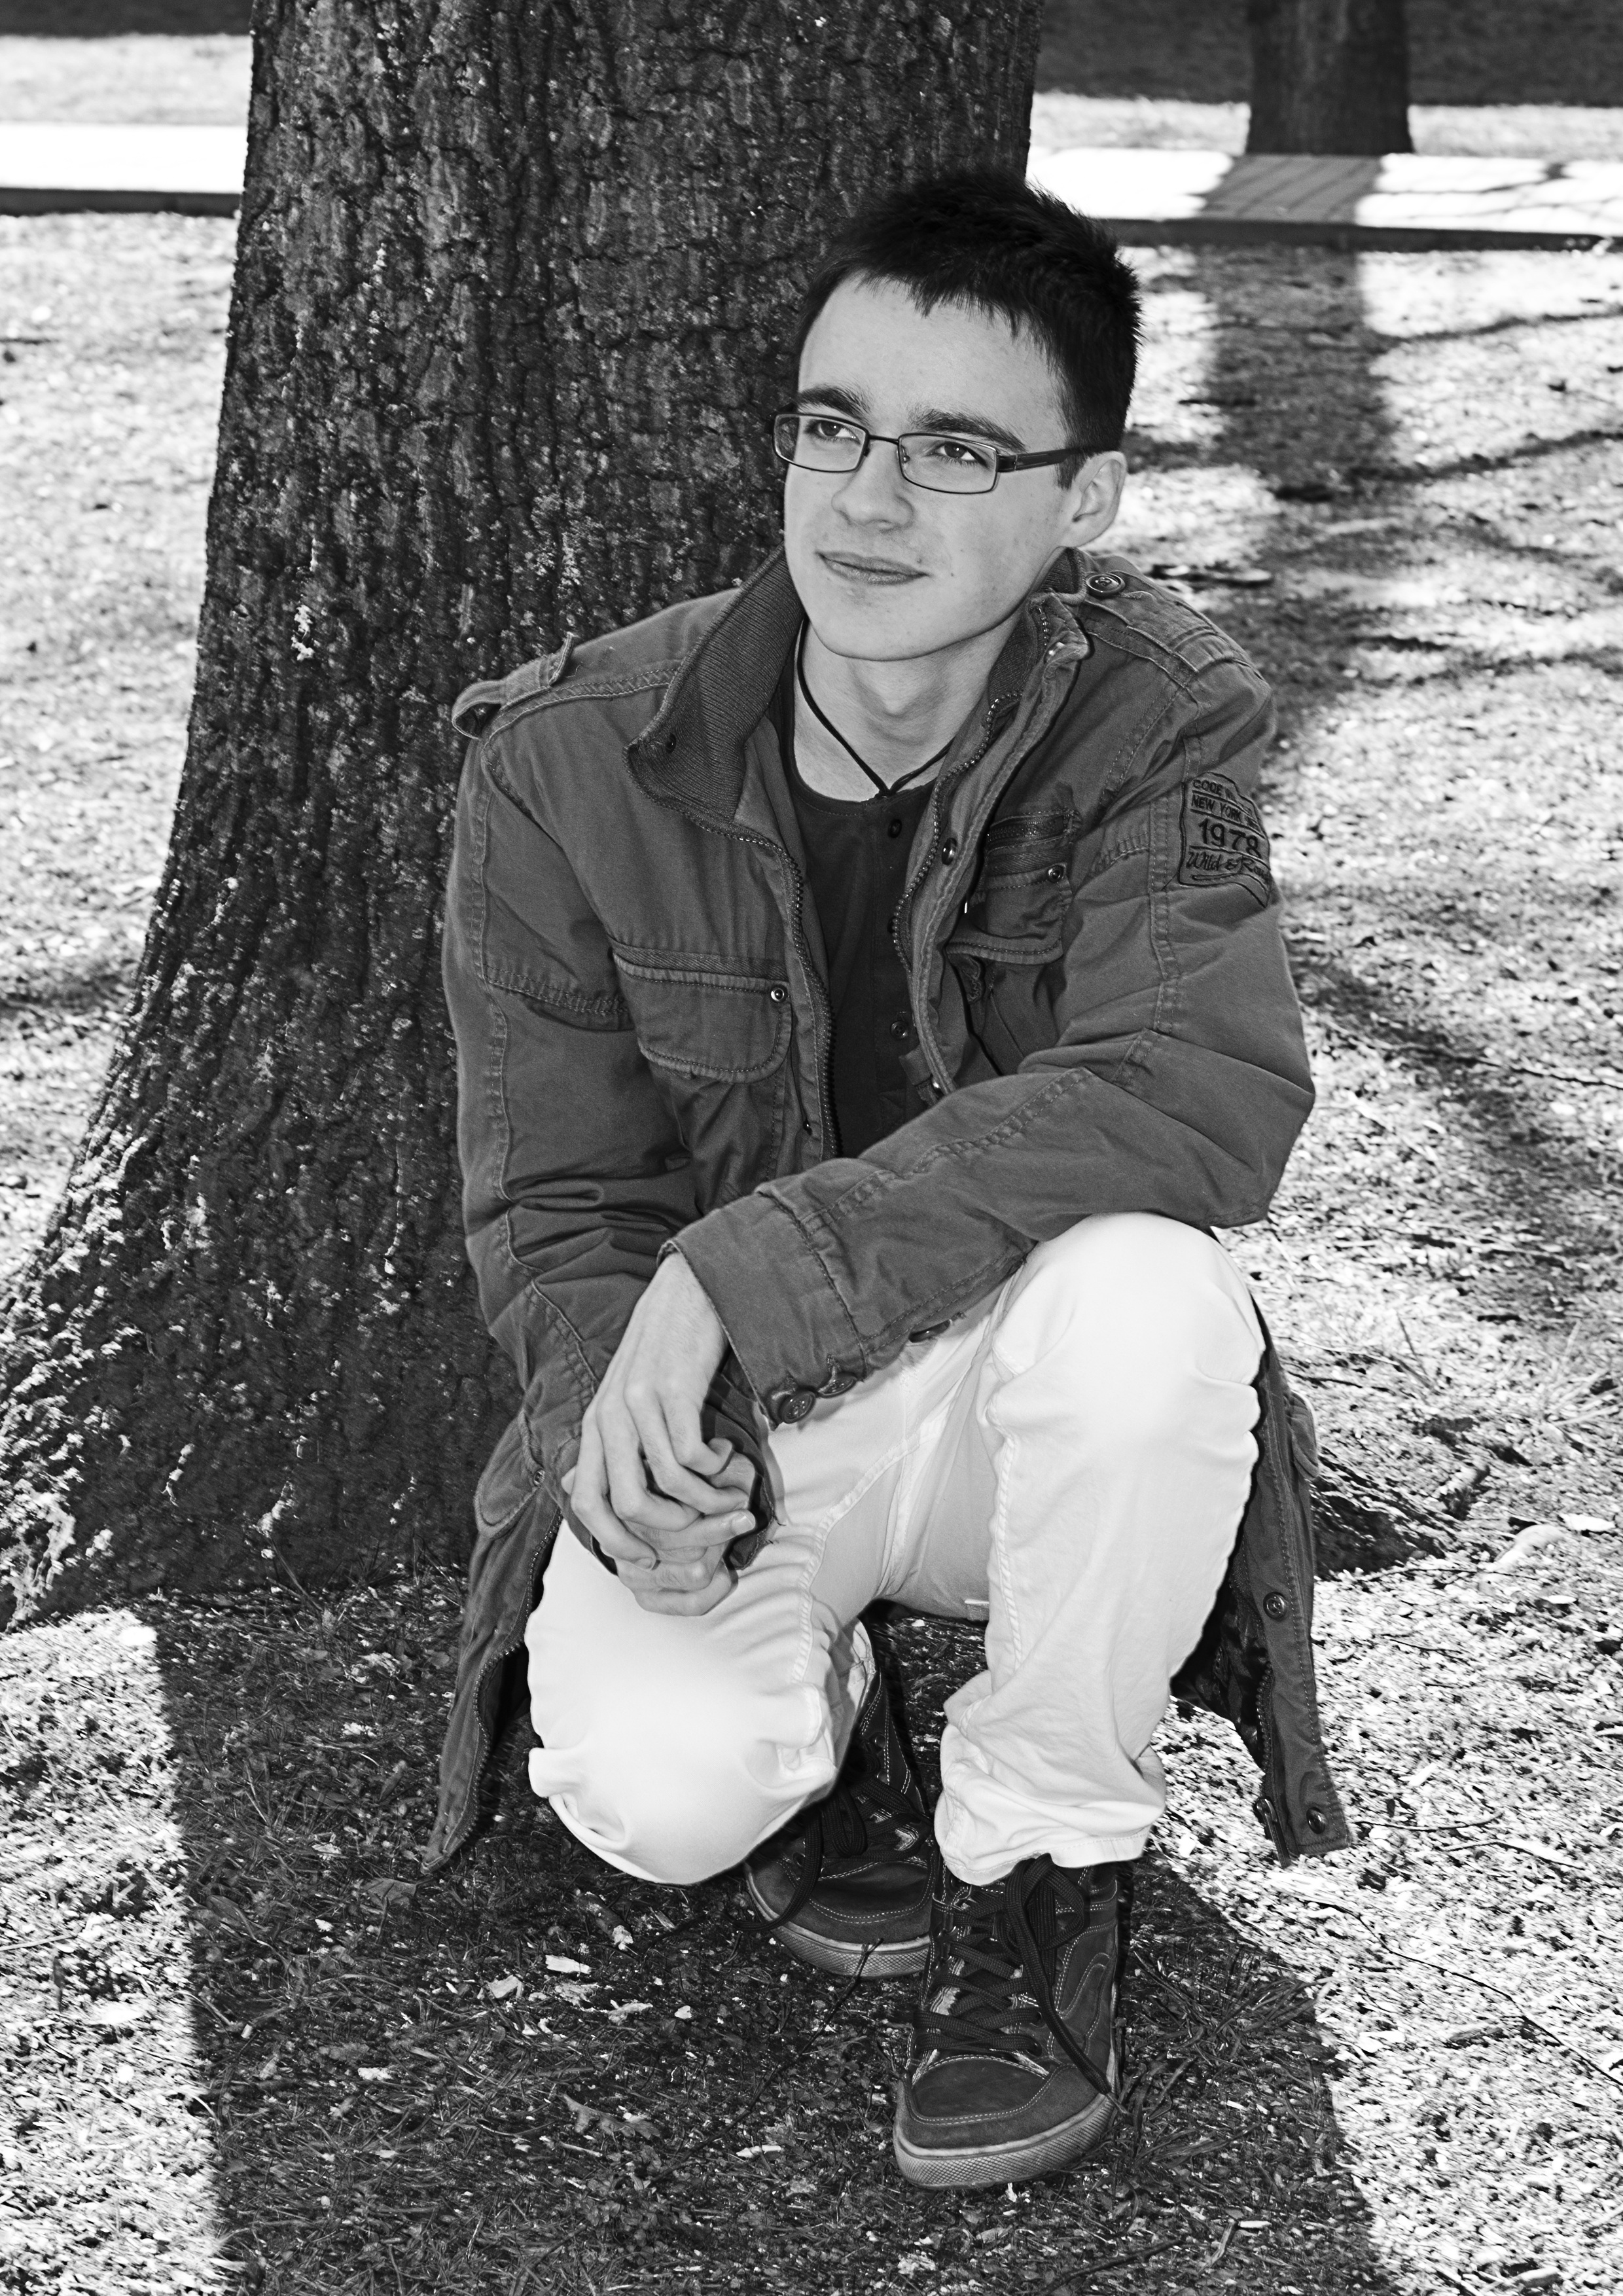
man, person, black and white, people, white, photography, boy, male, portrait, sitting, child, black, monochrome, smile, one, glasses, photograph, monochrome photography, portrait photography, human positions